Air South (Georgia)

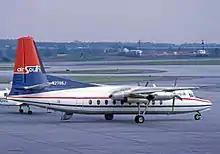
An Air South Fairchild F-27 at Atlanta Municipal Airport (1974).

Air South was an airline from the United States. Founded as Nationwide Airlines Southeast in 1969, the company had its headquarters in St. Simons, Georgia. Out of its base at Atlanta Municipal Airport, Air South operated regional scheduled passenger flights within the southeastern US, using a small fleet of Fairchild F-27 and Martin 4-0-4 aircraft, as well as the Beechcraft Model 99.